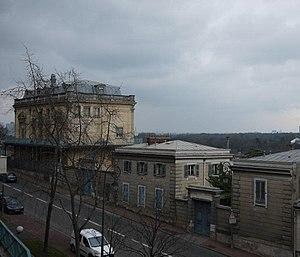
Le château de Pélican à Saint-Cloud.
Le château de Pélican est un château situé à Saint-Cloud dans le département des Hauts-de-Seine en région Île-de-France.